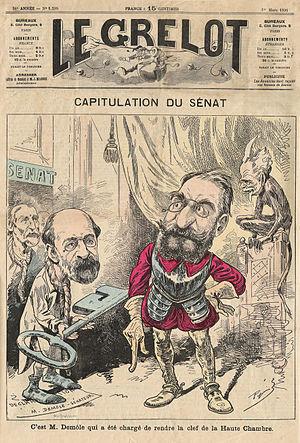
Caricature parue le 1er mars 1896 - Charles Demôle et Le Royer (?) remettent la clef du Sénat au chef du gouvernement Léon Bourgeois (allusion à l'oeuvre de Rodin Les bourgeois de Calais, inaugurée le 8 juin 1895)
Charles Demôle, né à Charolles le 22 mars 1828, mort à Saint-Julien-de-Civry le 18 juin 1908, est un avocat et homme politique français.
Claude Guillaumin, né à Moulins le 11 août 1842 et mort à Paris le 11 mars 1927, est un peintre et caricaturiste anticlérical français connu sous le pseudonyme d’Édouard Pépin.